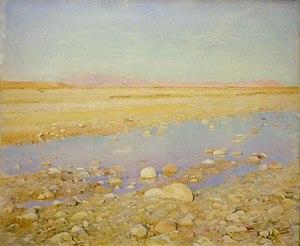
L'oued à Biskra
Paul Alexandre Alfred Leroy né le 27 décembre 1860 à Paris 10ᵉ et mort dans la même ville en 1942 est un peintre orientaliste français.